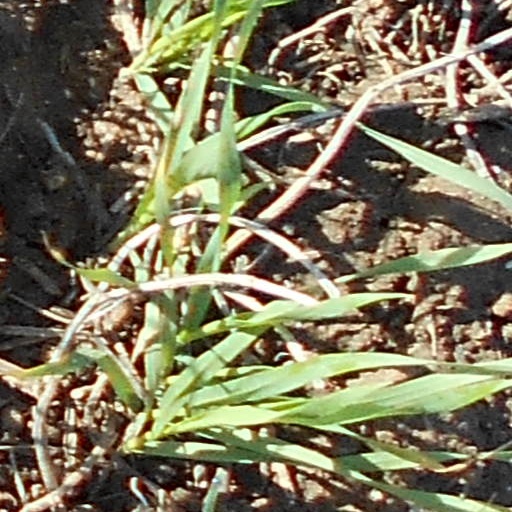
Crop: wheat